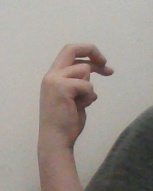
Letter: zay